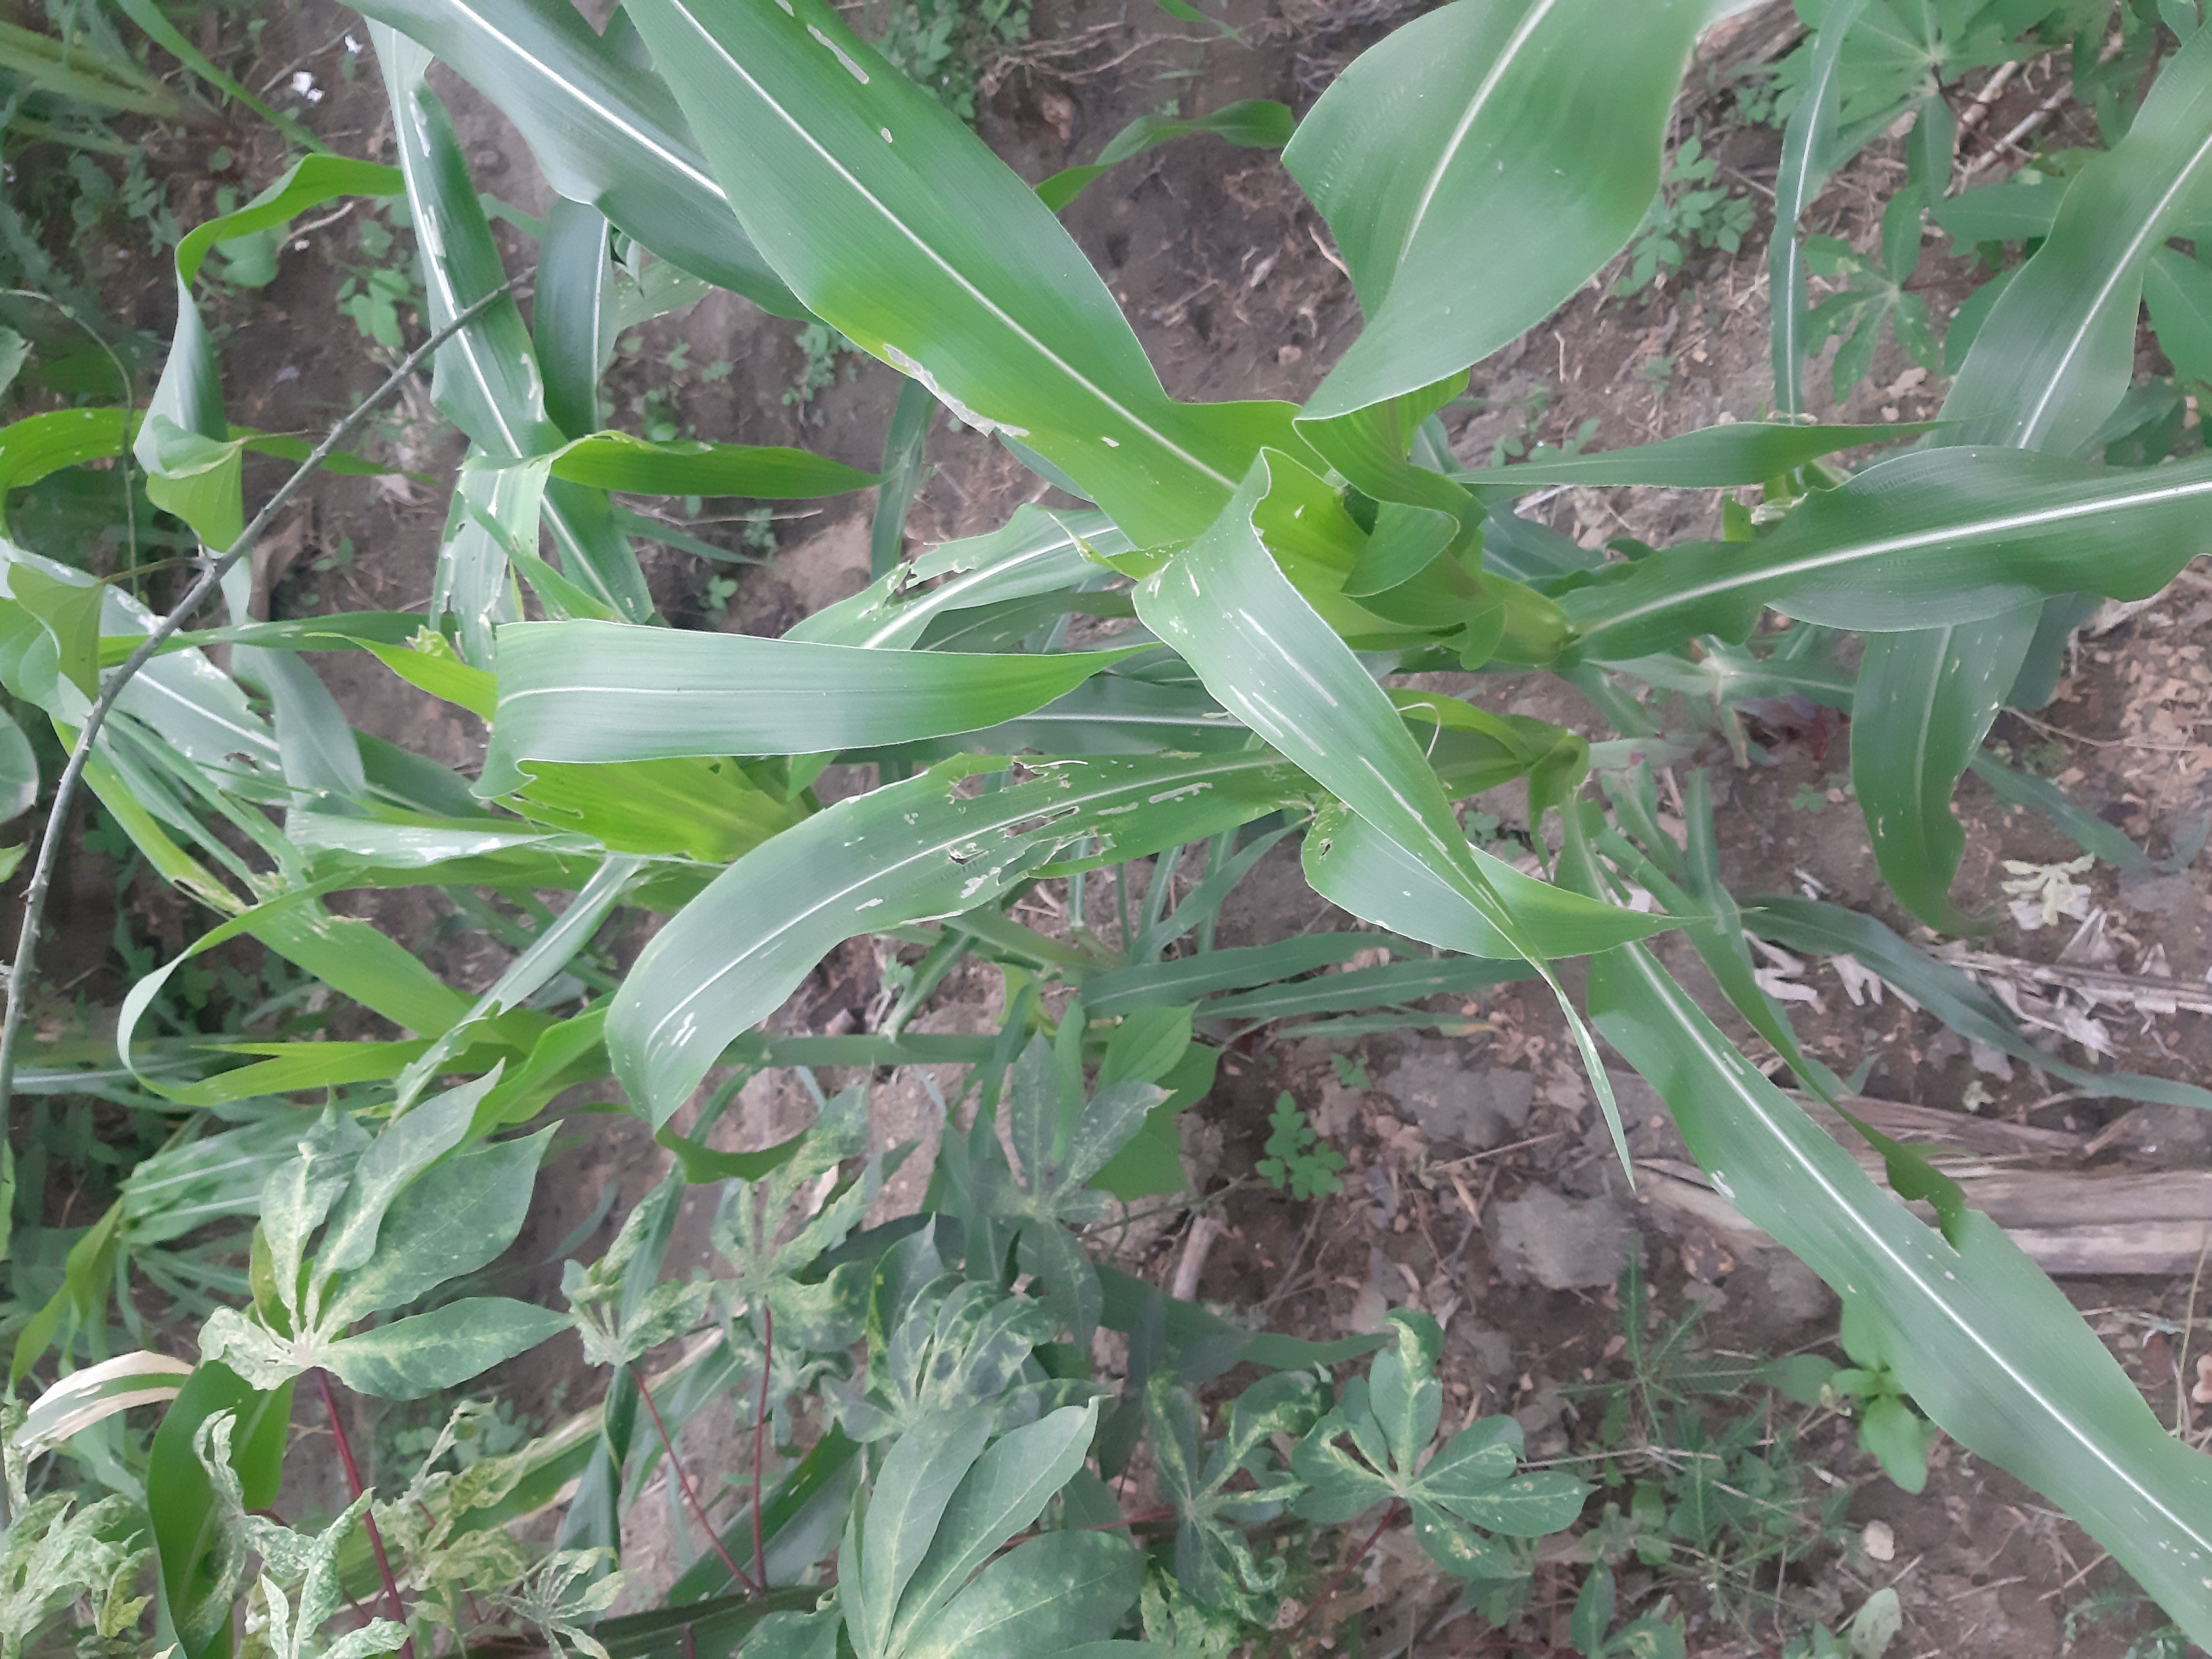
Label: spodoptera_frugiperda